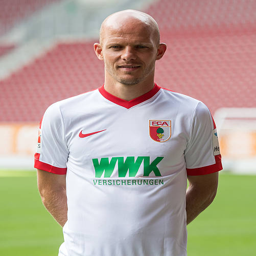
soccer player poses during the team presentation .